Le Petit Prince a dit

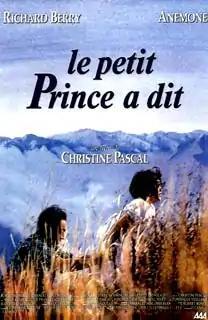
Promotional poster

Le Petit Prince a Dit is 1992 French-Swiss drama film written and directed by Christine Pascal. The film follows an estranged Swiss couple who re-evaluate their relationship with the discovery of their daughter's terminal illness. It premiered on 3 September 1992 at the Montreal World Film Festival.